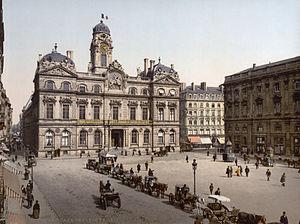
Place des Terreaux, Lyon, France
Durant la Troisième République, Lyon quitte progressivement la grande histoire, pour se fondre dans le moule des grandes cités industrielles françaises. Marquée par ses maires successifs, elle se développe largement, voyant sa population et son industrie prospérer. Plus particulier est son attachement à un certain radicalisme républicain, édifié et entretenu, qui se dresse contre l'influence de l'Église, en proie à de graves difficultés.